Describe the emotion expressed in this image:  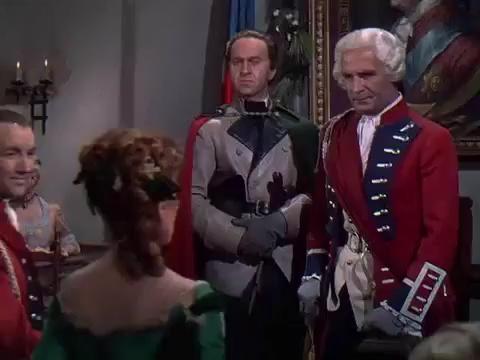
This person displays Suffering, valence and arousal with low intensity.